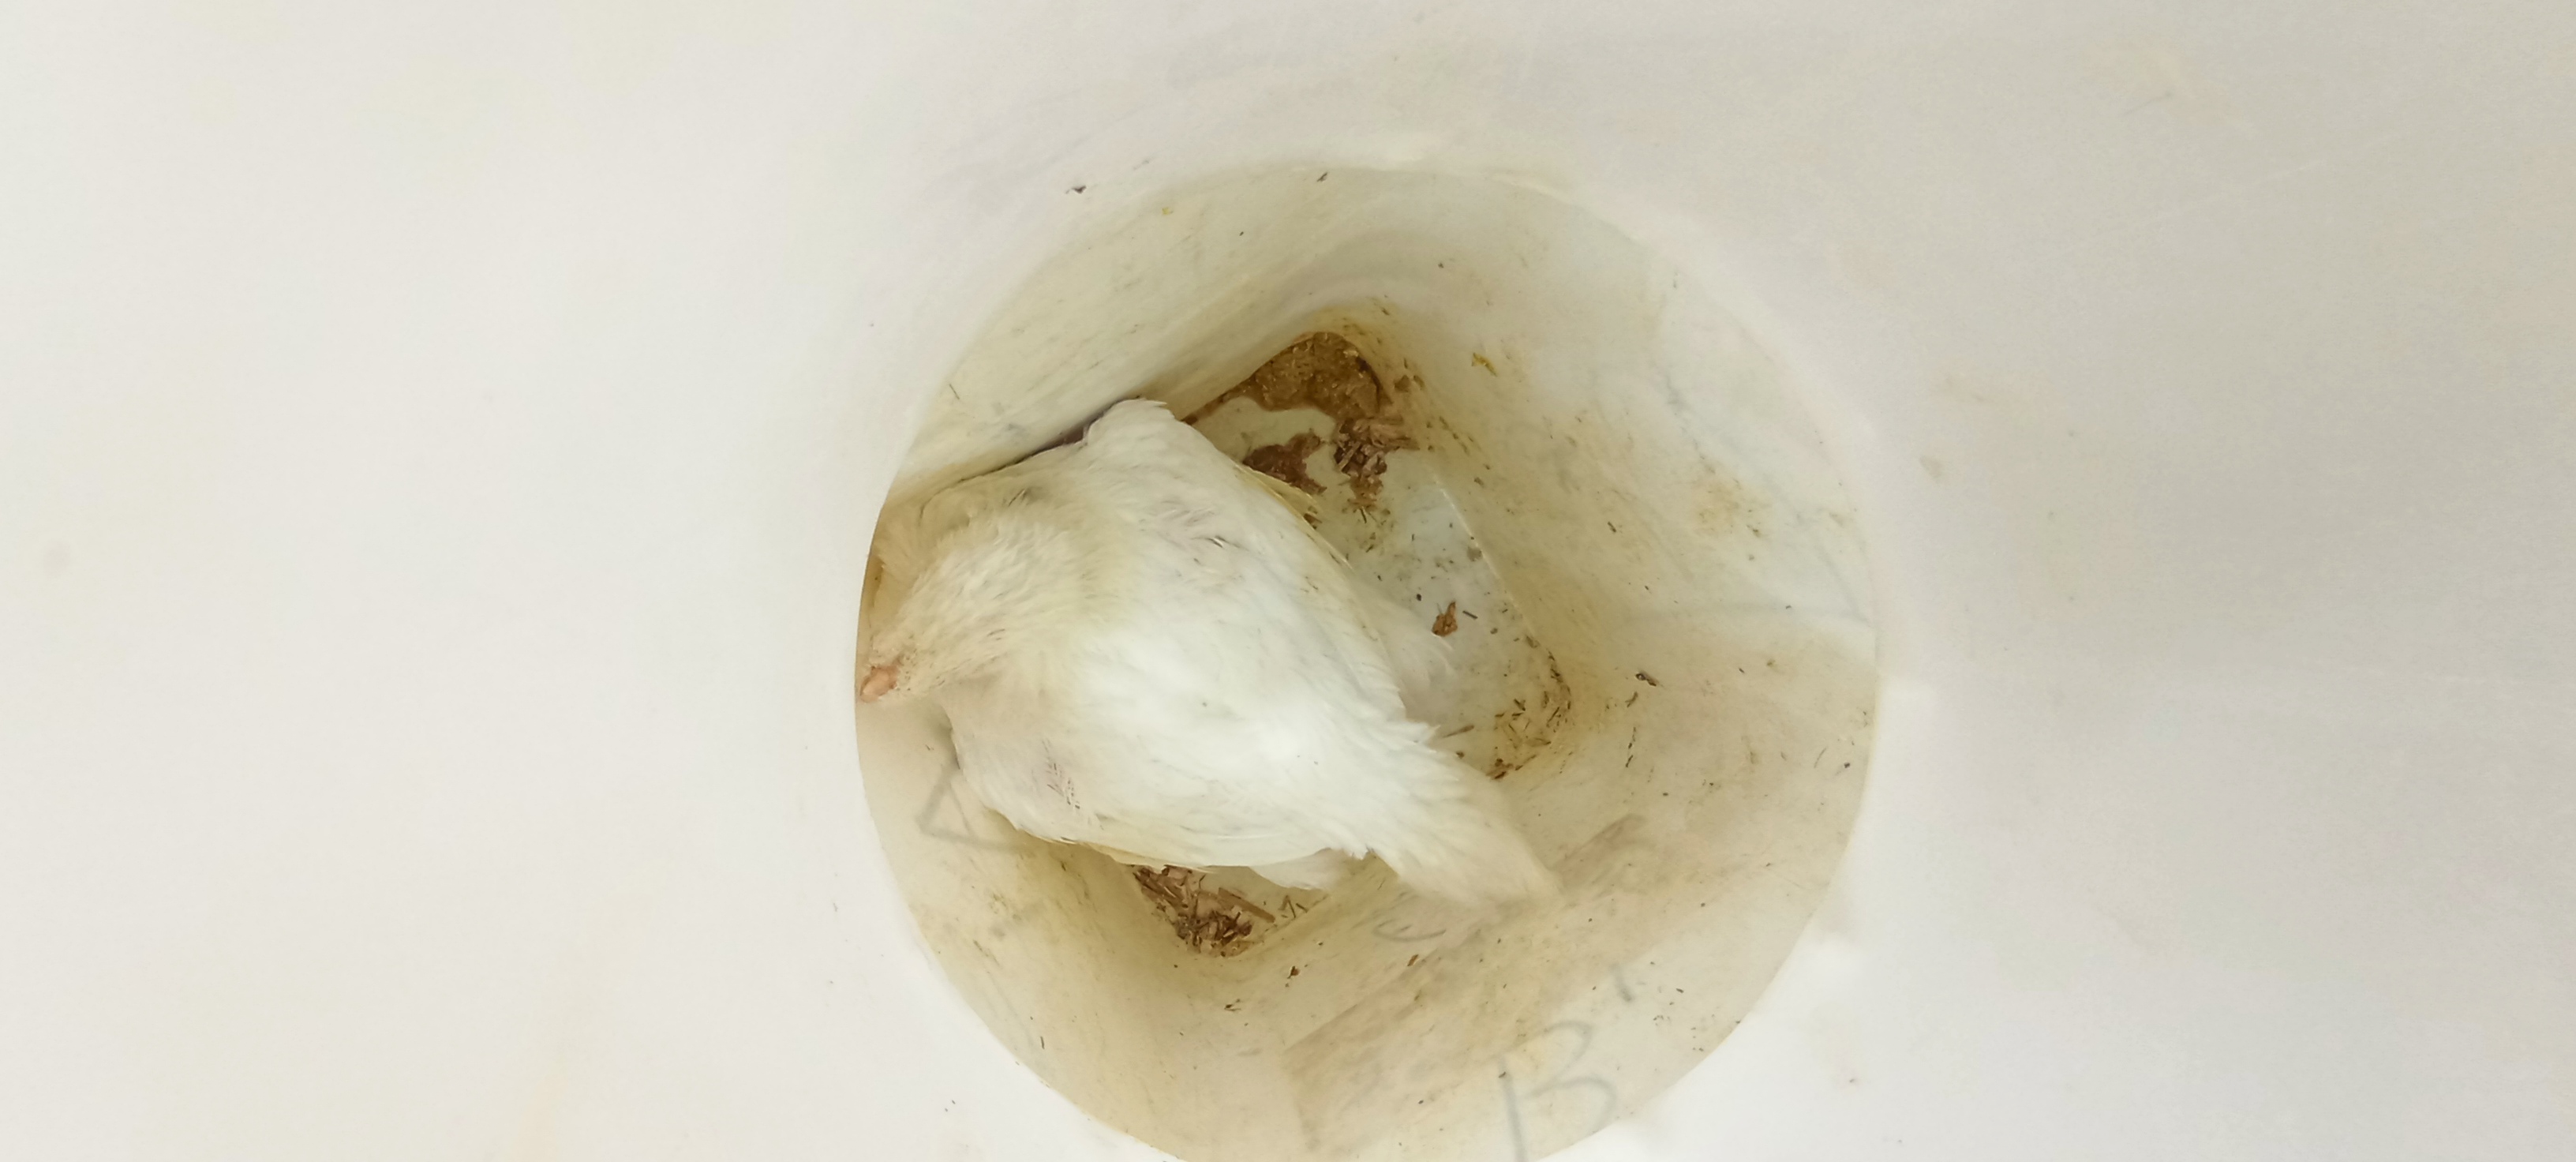
Weight: 1454 g